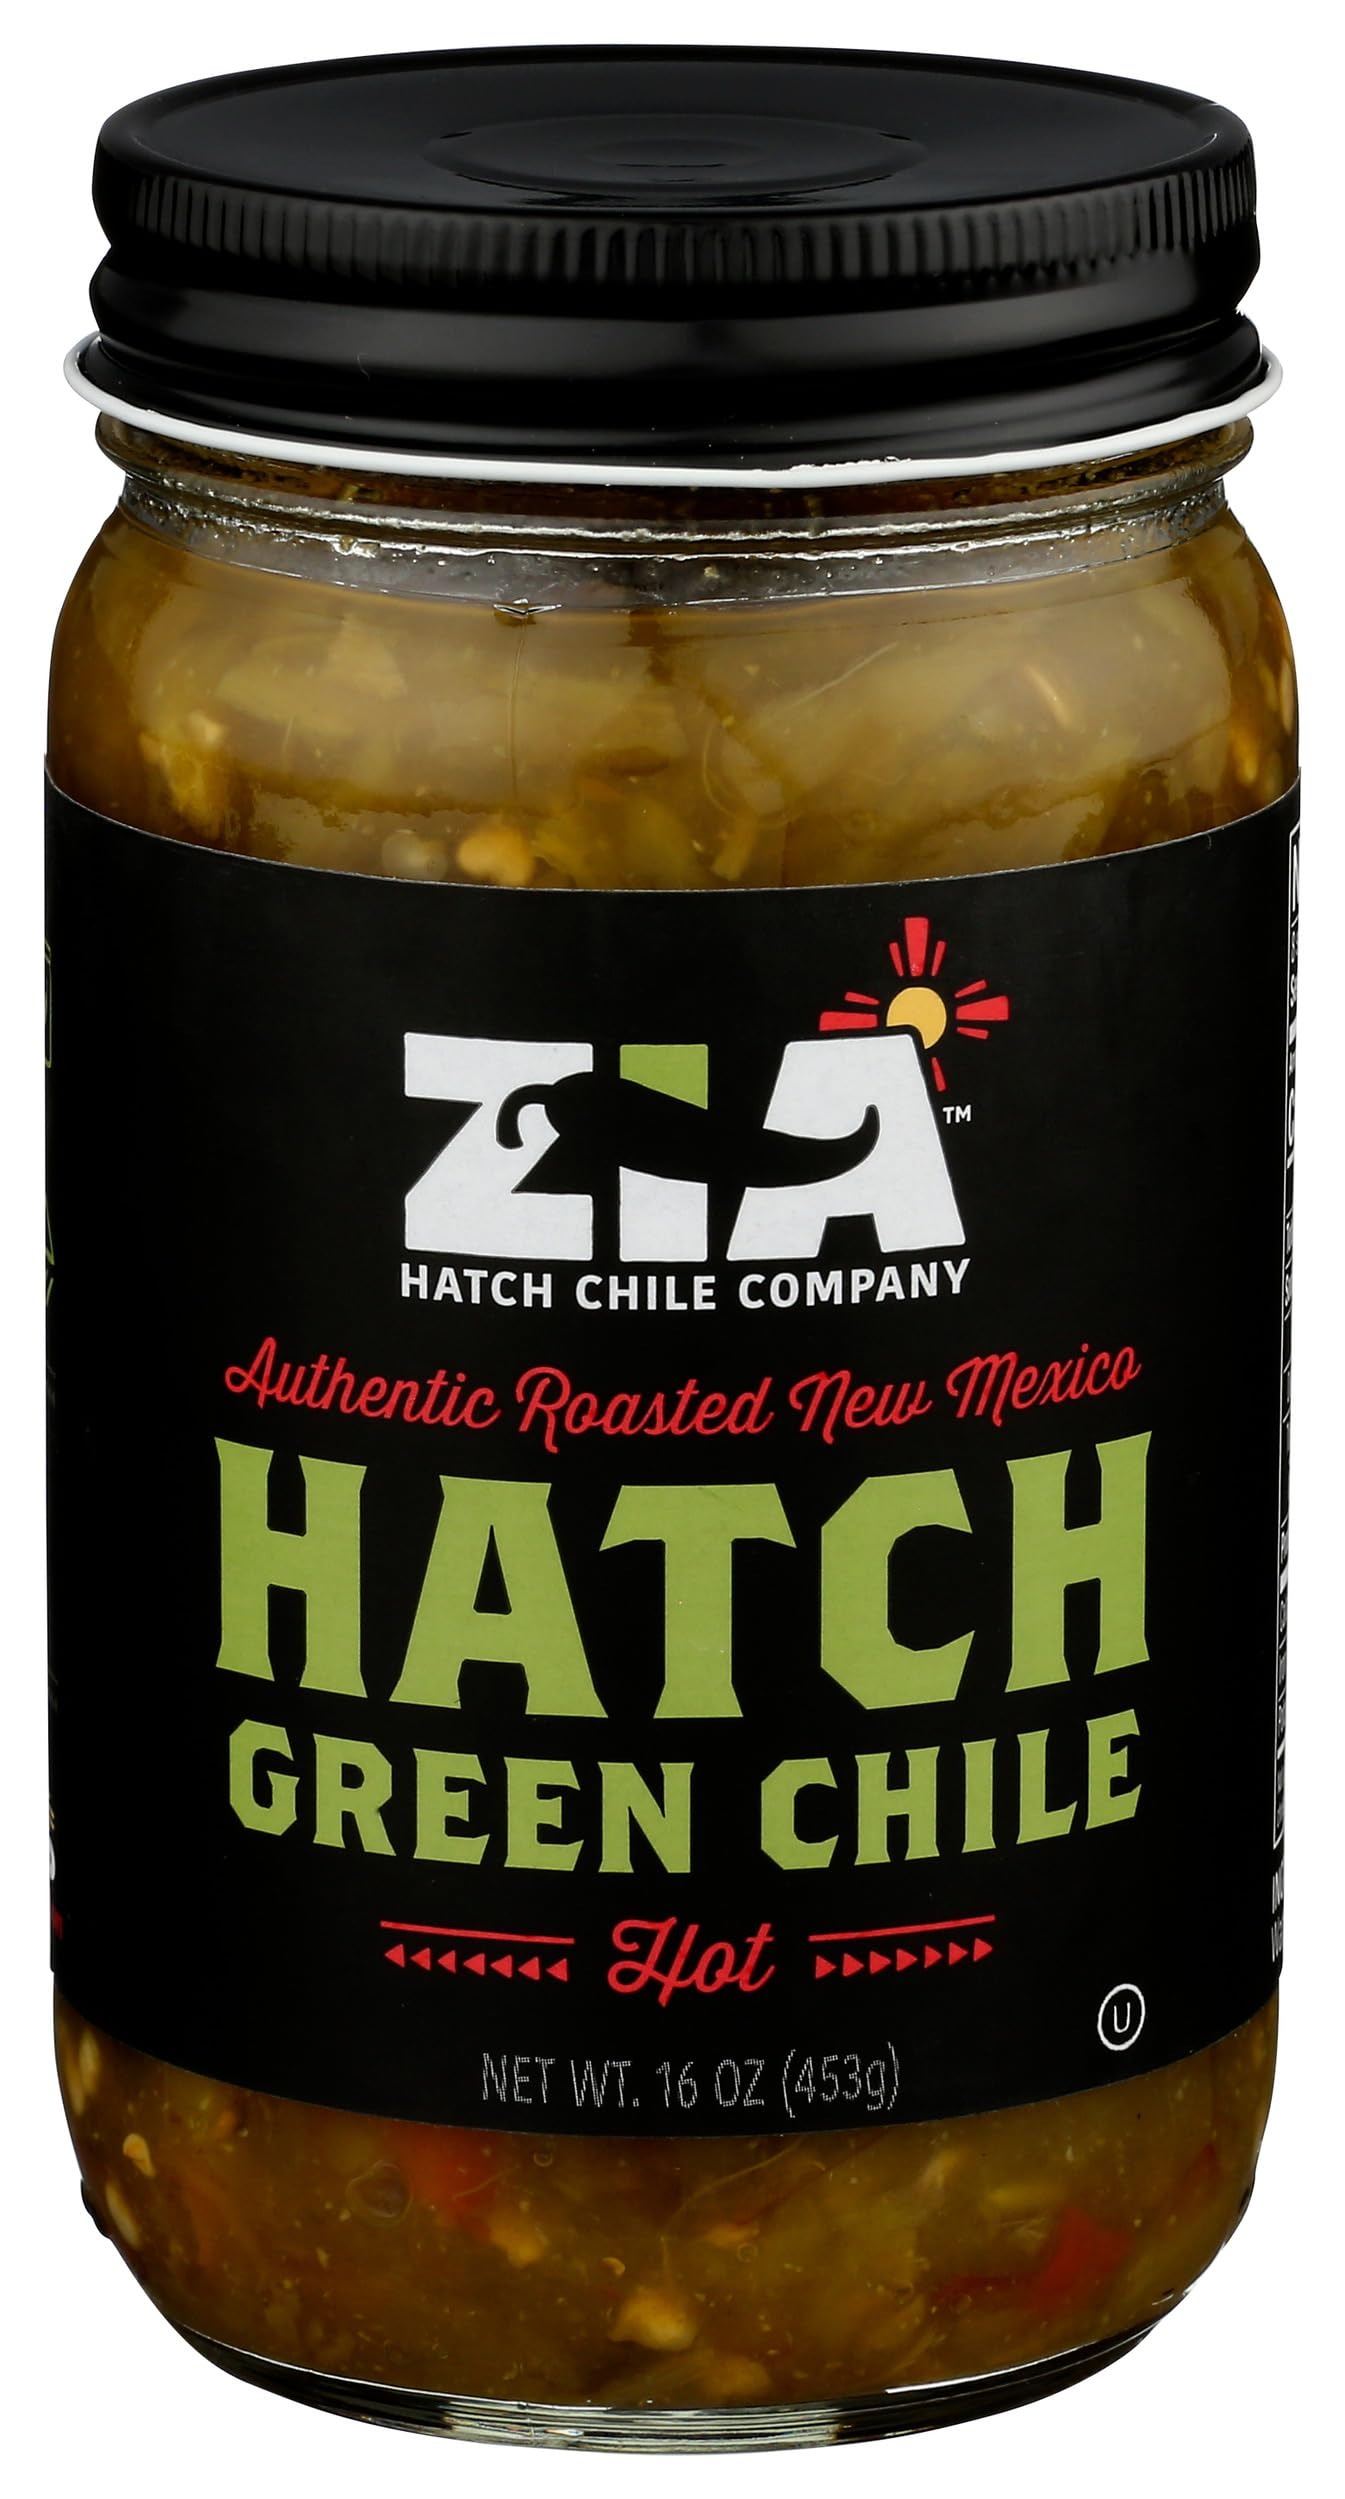
Item Name: ZIA GREEN CHILE COMPANY Roasted Hatch Green Chile - Hot, 16 OZ
Bullet Point 1: Zia Green Chile Company - Hatch Green Chile - Hot - 16 oz.
Bullet Point 2: Brand : ZIA GREEN CHILE COMPANY
Bullet Point 3: Country of Origin : UNITED STATES OF AMERICA
Bullet Point 4: Gluten Free
Bullet Point 5: Yeast Free
Product Description: Zia green chile company hot hatch green chile is a tasty condiment made from fire-roasted and peeled green chiles. We add a splash of lime juice for acidity and season it with salt and garlic. Spoon some over a cheese omelet or stir a few spoonfuls into a pot of soup or chili. This spicy vegan condiment contains Non-GMO ingredients, and we make it without artificial preservatives. Each 16 ounce jar provides about eight servings of vegan green chile sauce.
Value: 16.0
Unit: Ounce

Price: 12.74